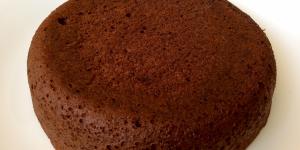
bizcocho de claras de huevo y chocolate